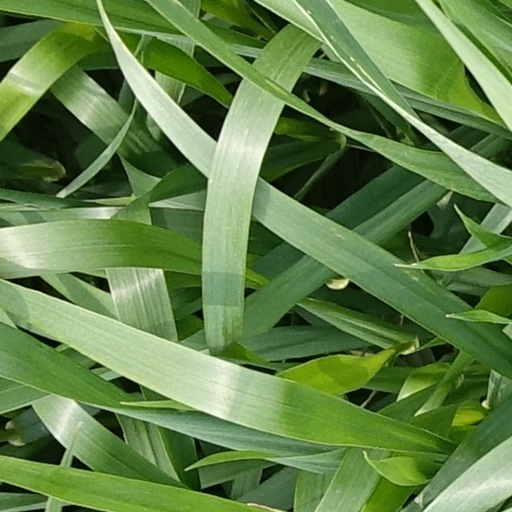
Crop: wheat